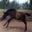
Label: horse